Little India MRT station

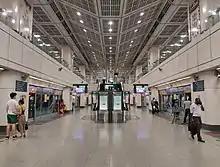
NEL platforms

In 1986, preliminary studies for the North East line (NEL) commissioned by the MRT Corporation recommended that the line serve the Kandang Kerbau Hospital while the line paralleled the major Serangoon and Upper Serangoon Roads. The line was not considered financially viable by the Government of Singapore in 1989; it was only in January 1996 that the government approved plans to start the line's construction right away.